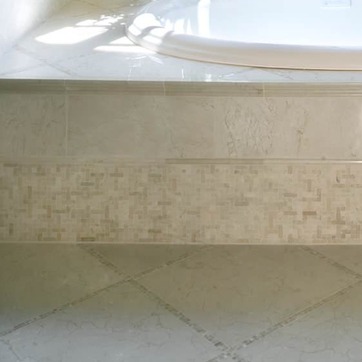
Material: tile